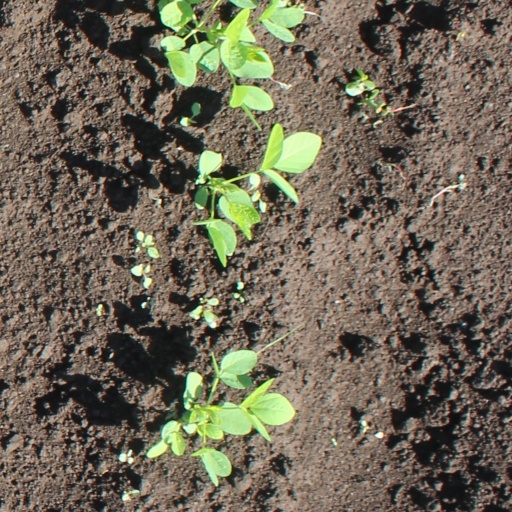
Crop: soybean